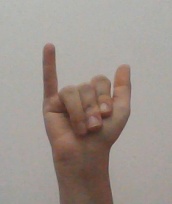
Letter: ya